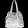
Label: Bag